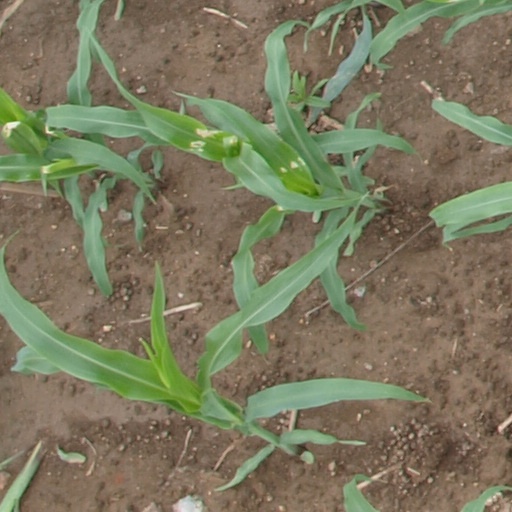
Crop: maize; corn